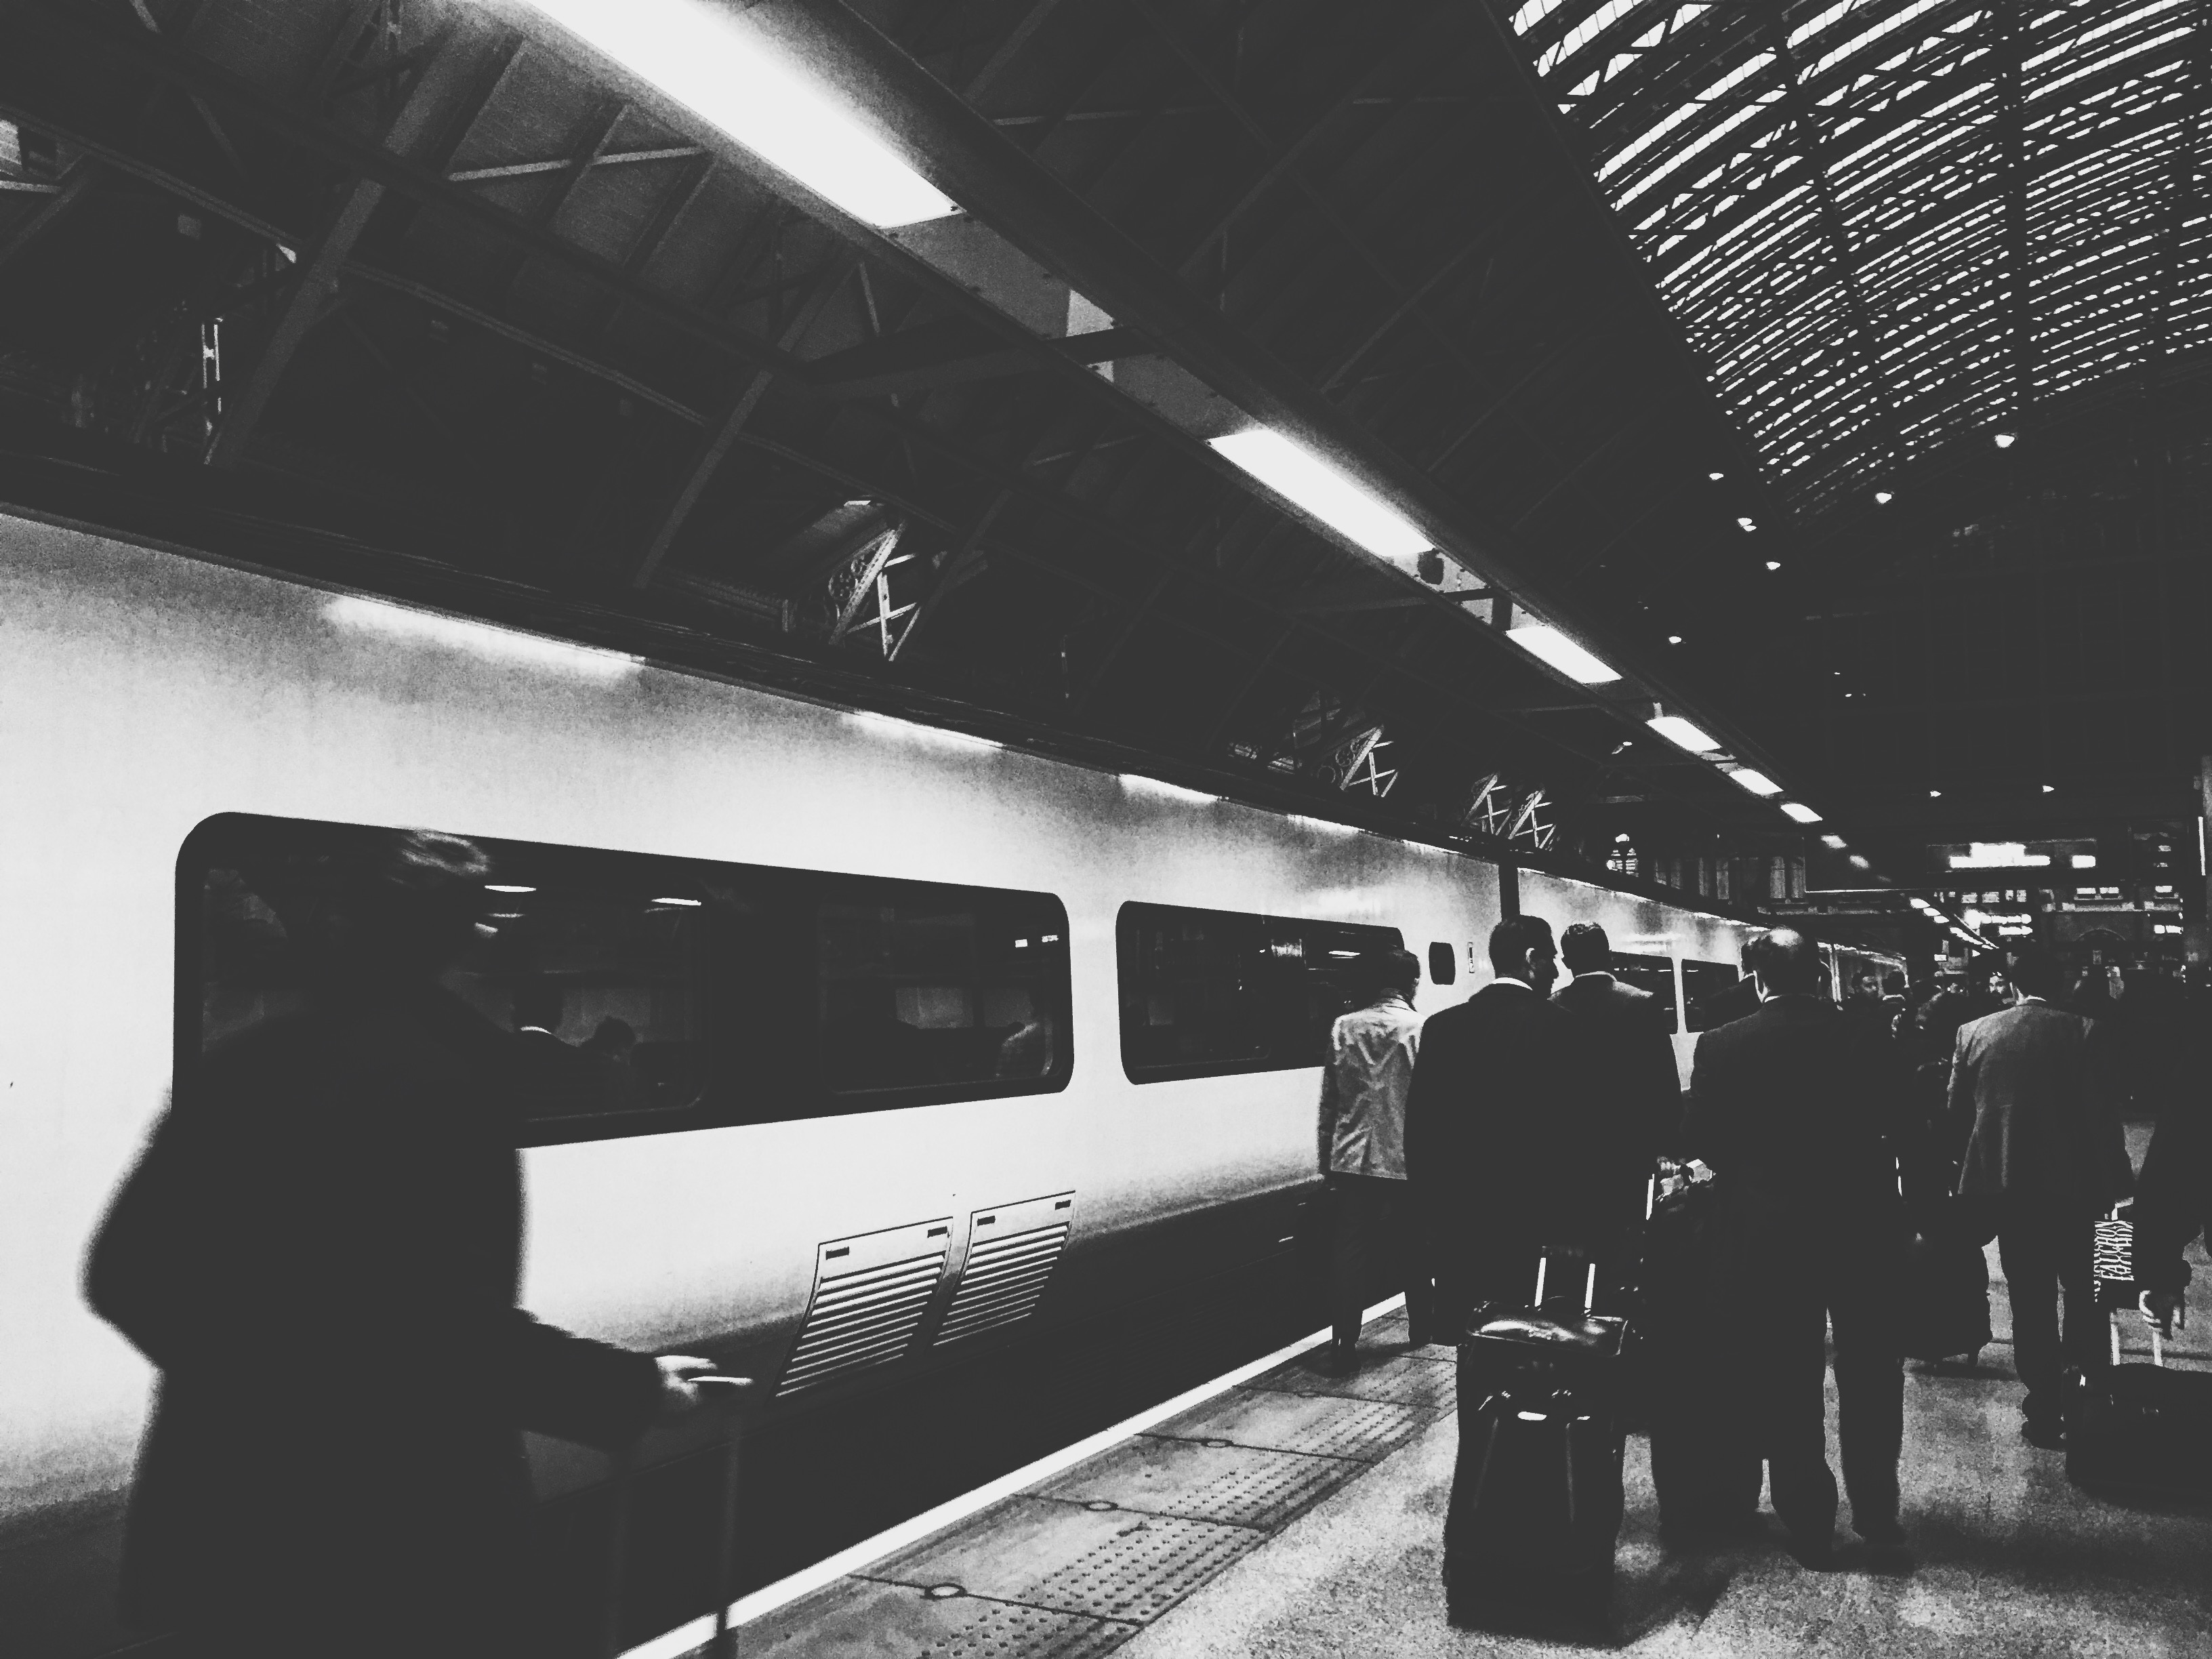
black and white, transport, vehicle, black, monochrome, monochrome photography, film noir